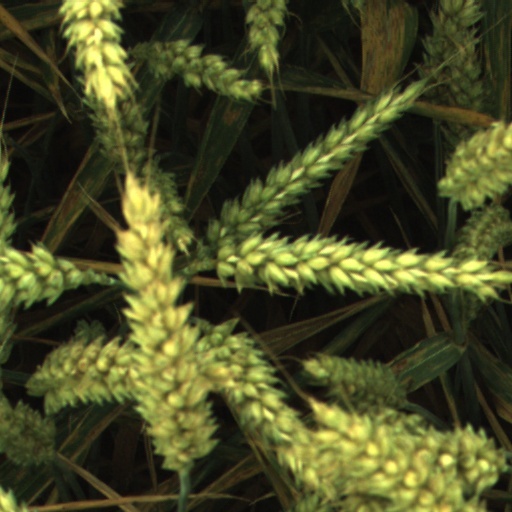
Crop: wheat